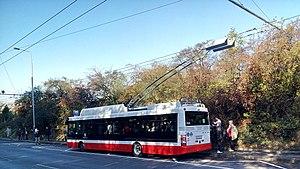
Prague a été la première ville de Tchécoslovaquie à introduire des trolleybus. Seuls quelques autres systèmes de trolleybus existaient auparavant sur le territoire tchèque. — à České Velenice et à České Budějovice — utilisant le même système que l'Electromote, prédécesseur de tous les trolleybus.